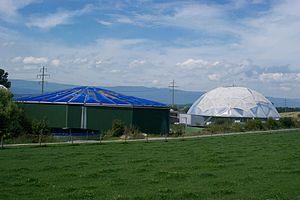
Vue du Nocturama et de la serre tropicale
Le canton de Fribourg, officiellement État de Fribourg, est un canton bilingue de Suisse, dont le chef-lieu est Fribourg.
Chiètres est une localité et une commune suisse du canton de Fribourg, située dans le district du Lac.